At the Edge of the World (short story collection)

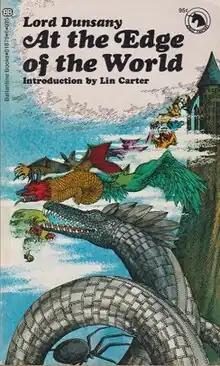
Cover of "At the Edge of the World"

At the Edge of the World is a collection of fantasy short stories by Irish writer Lord Dunsany, edited by Lin Carter. It was first published in paperback by Ballantine Books as the thirteenth volume of its Ballantine Adult Fantasy series in March 1970. It was the series' second Dunsany volume, and the first collection of his shorter fantasies assembled by Carter.